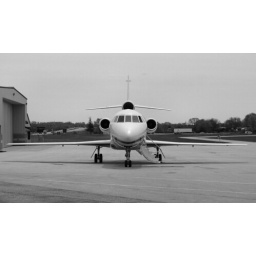
Falcon 900 in black and white